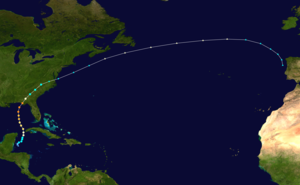
L’ouragan Michael est le quatorzième système tropical, le treizième nommé et le septième ouragan de la saison cyclonique 2018 dans l'océan Atlantique nord. Dès le 2 octobre, un centre dépressionnaire mal organisé a commencé à être suivi par le NHC au large du Nicaragua. Il est devenu une dépression tropicale potentielle le 6 octobre, une tempête tropicale le lendemain, puis un ouragan le 8. Le 9 octobre à 21 h UTC, il est passé à la catégorie 3, devenant le second ouragan majeur de la saison 2018 tout en se dirigeant vers la côte du Panhandle de Floride, puis la catégorie 4 le 10 octobre au matin. À 18 h UTC le même jour, l’œil de Michael a touché la côte près de Mexico Beach, ses vents soutenus étant de 250 km/h et sa pression centrale de 919 hPa le plaçant donc à la catégorie 4 de l'échelle de Saffir-Simpson. Cependant, dans le rapport final du NHC, Michael fut rehaussé à la catégorie 5 avec des vents de 260 km/h, devenant ainsi le 4ᵉ ouragan à frapper les USA à cette intensité depuis 1935. Il égalise en termes de vents moyens ceux de l'ouragan Andrew, lors de son impact fin août 1992.
La saison cyclonique 2018 dans l'océan Atlantique nord est la saison des ouragans atlantiques qui officiellement se déroule selon l'Organisation météorologique mondiale du 1ᵉʳ juin au 30 novembre 2018. C'est la seconde année que le National Hurricane Center américain émettra des avis et avertissements pour des « cyclones tropicaux potentiels », des perturbations qui n'ont pas encore atteint au moins le stade de dépressions tropicales mais qui ont une probabilité élevée de le devenir et qui peuvent causer des effets importants aux terres dans les 48 heures suivantes. Les avis pour ces tempêtes potentielles auront le même contenu que les avis normaux mais incluront la probabilité de développement.